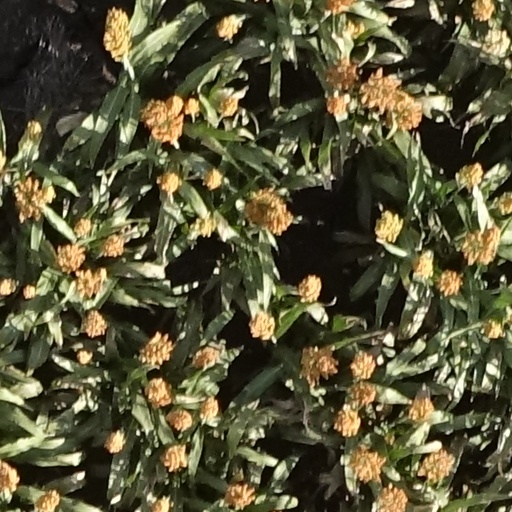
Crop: sorghum